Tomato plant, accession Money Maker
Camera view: horizontal (90 deg, fisheye); turntable rotation: 210 degrees
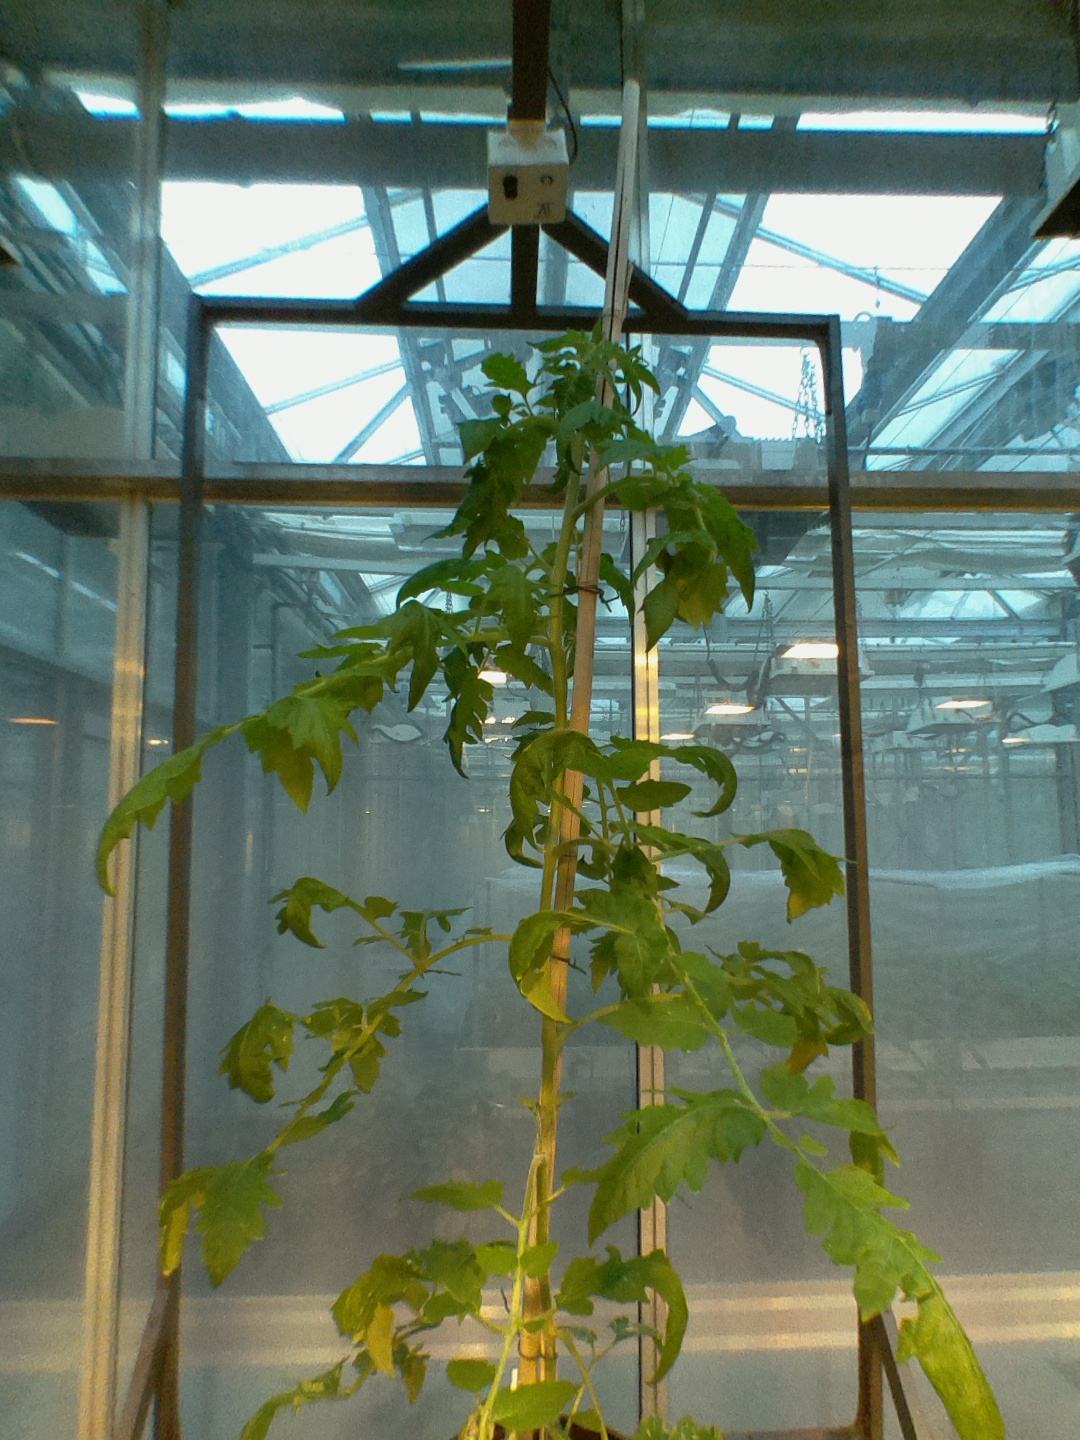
BBCH growth stage 55: 5 inflorescences visible